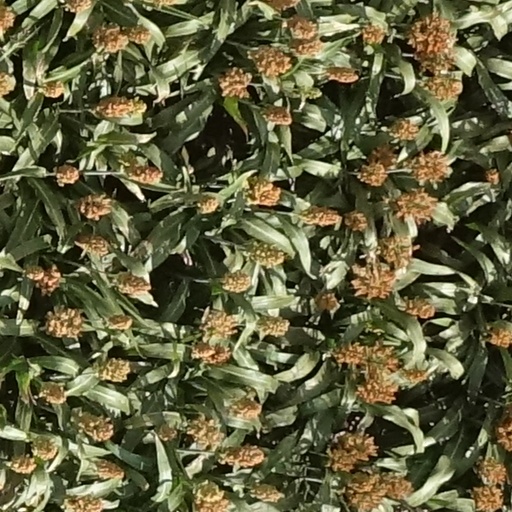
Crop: sorghum